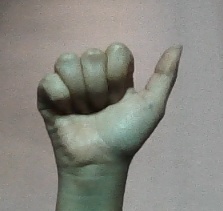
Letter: dhad